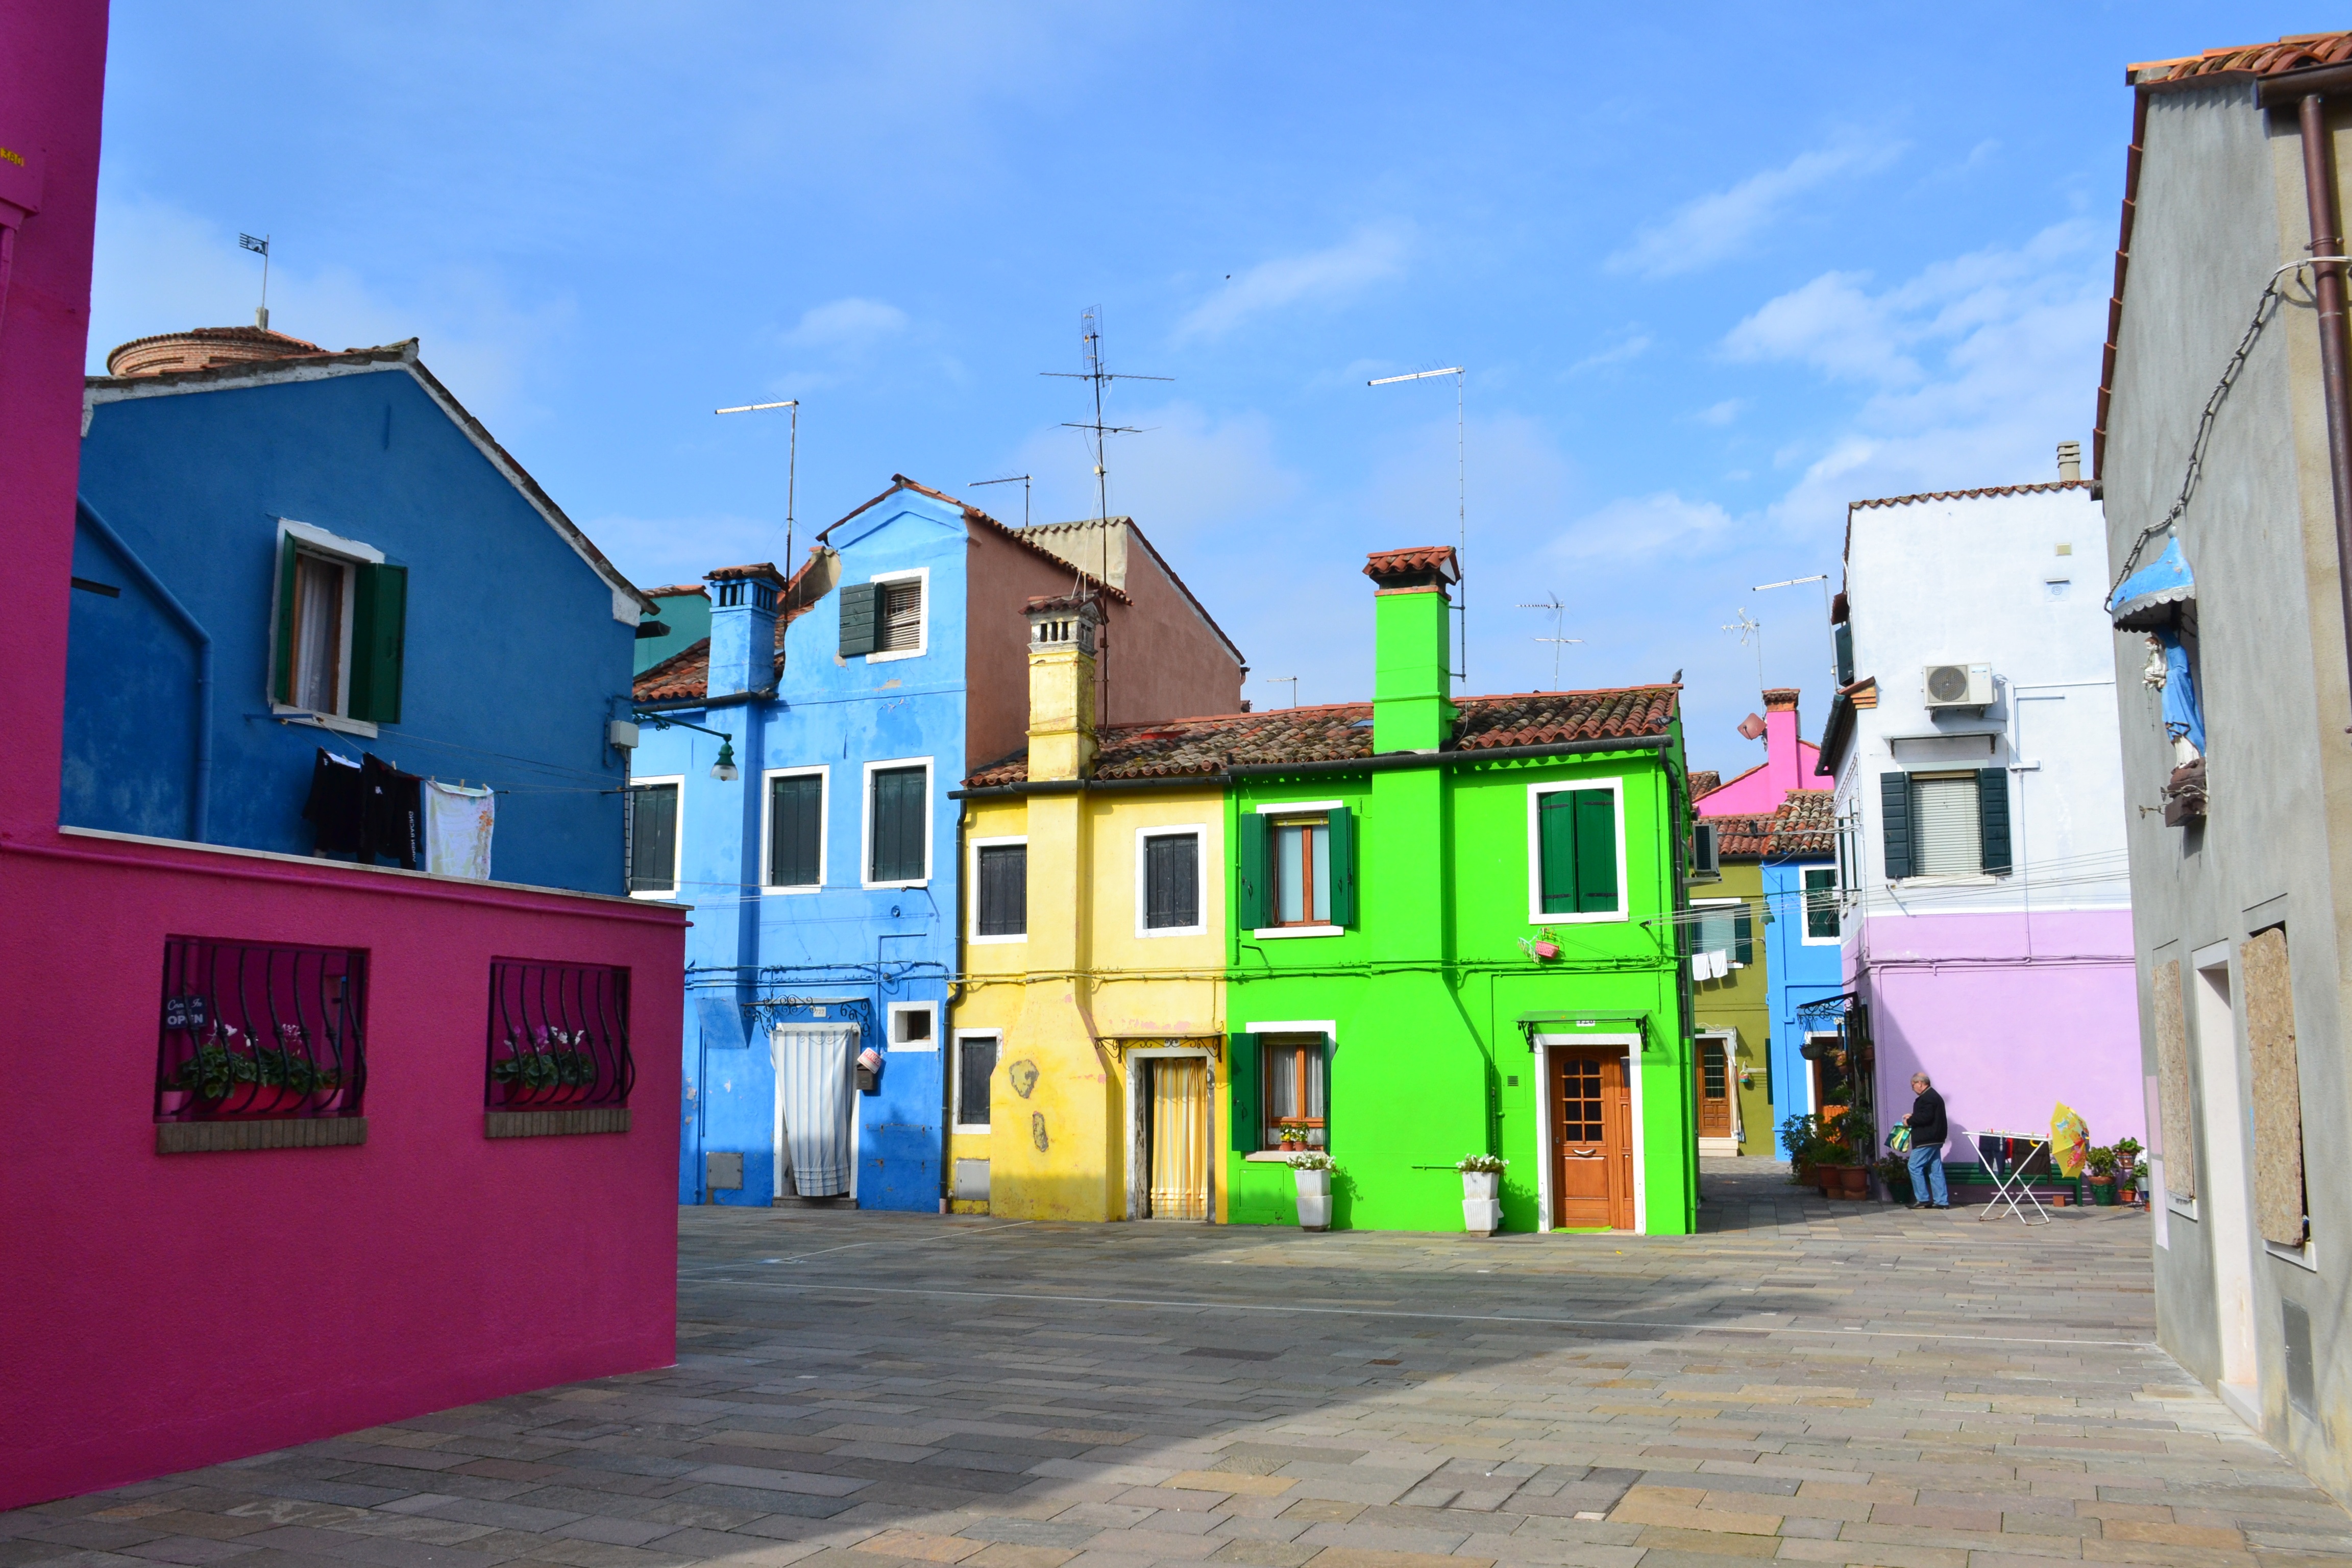
road, street, house, town, city, color, italy, facade, property, venice, colors, windows, infrastructure, houses, burano, neighbourhood, burano island, colorful houses, urban area, residential area, human settlement, fluo green